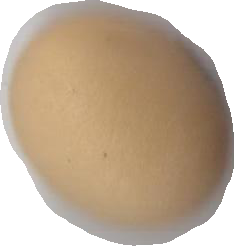
Variety: Anjasmoro